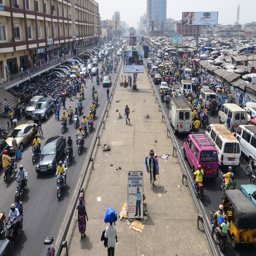
one of the main streets